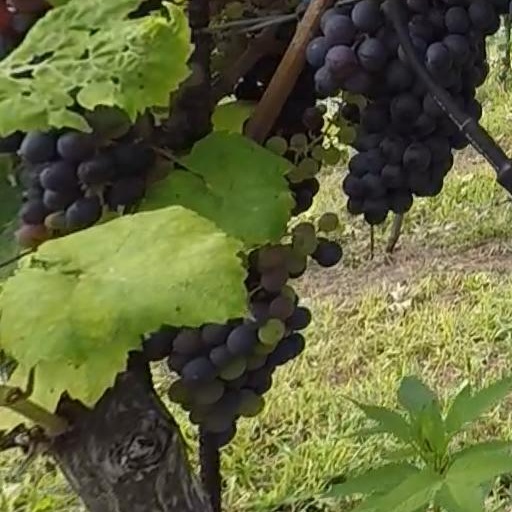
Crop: grape